Luther College (Iowa)

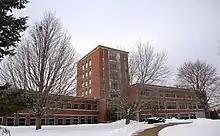
Luther's current Main Building is the third to stand in the same location; fire destroyed the previous two.

In 1964, Luther's museum collection became separate from the college and was established as the Norwegian-American Museum. Now known as Vesterheim Norwegian-American Museum, it is the largest and most comprehensive museum in the United States devoted to a single immigrant group. Nordic Fest, started in 1967, grew from Luther College Women's Club's annual celebration of Norwegian Constitution Day.